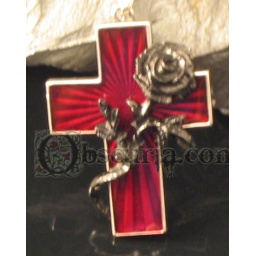
Brilliantly deep red cross, enthroned with the Alchemical black rose, illuminating in the pursuit of Divine union. size: 1.6&amp;quot; high